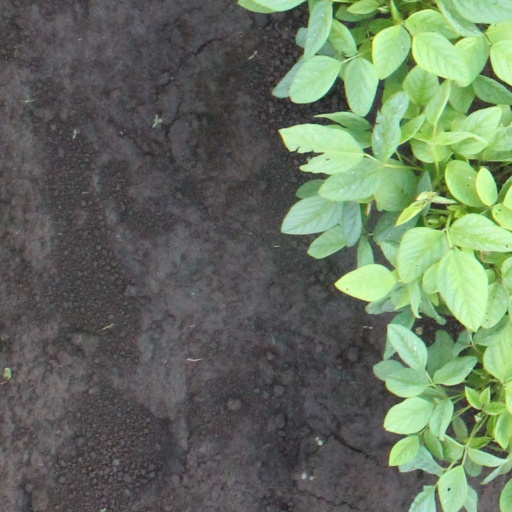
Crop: soybean